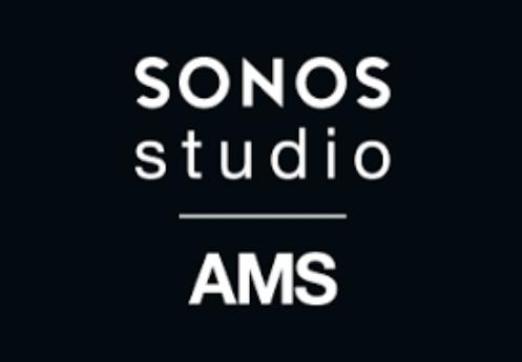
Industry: Electronic